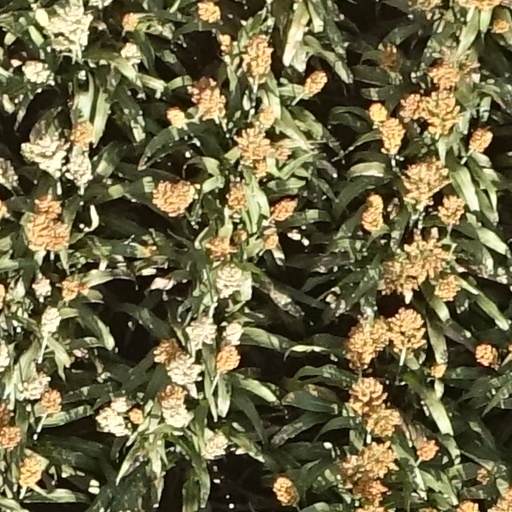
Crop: sorghum